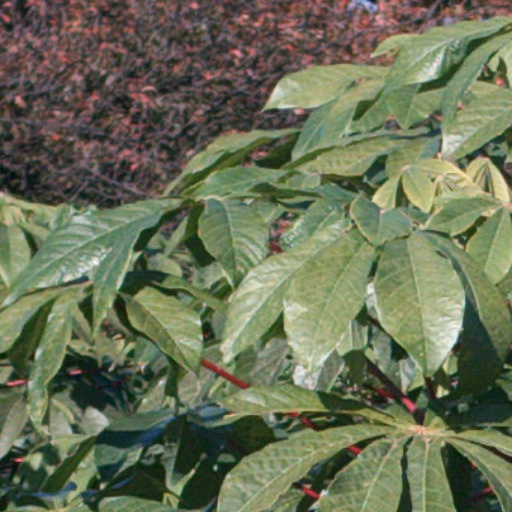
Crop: cassava